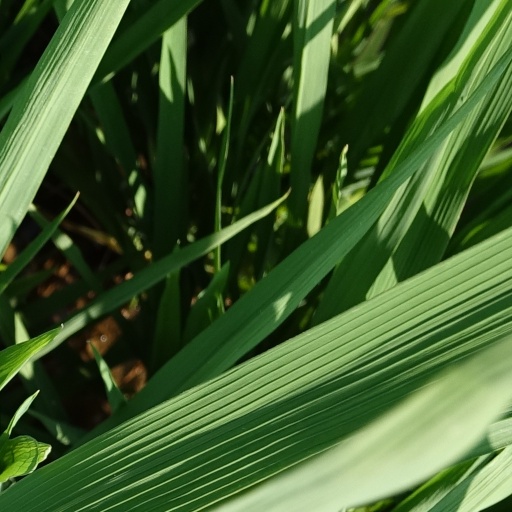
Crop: rice